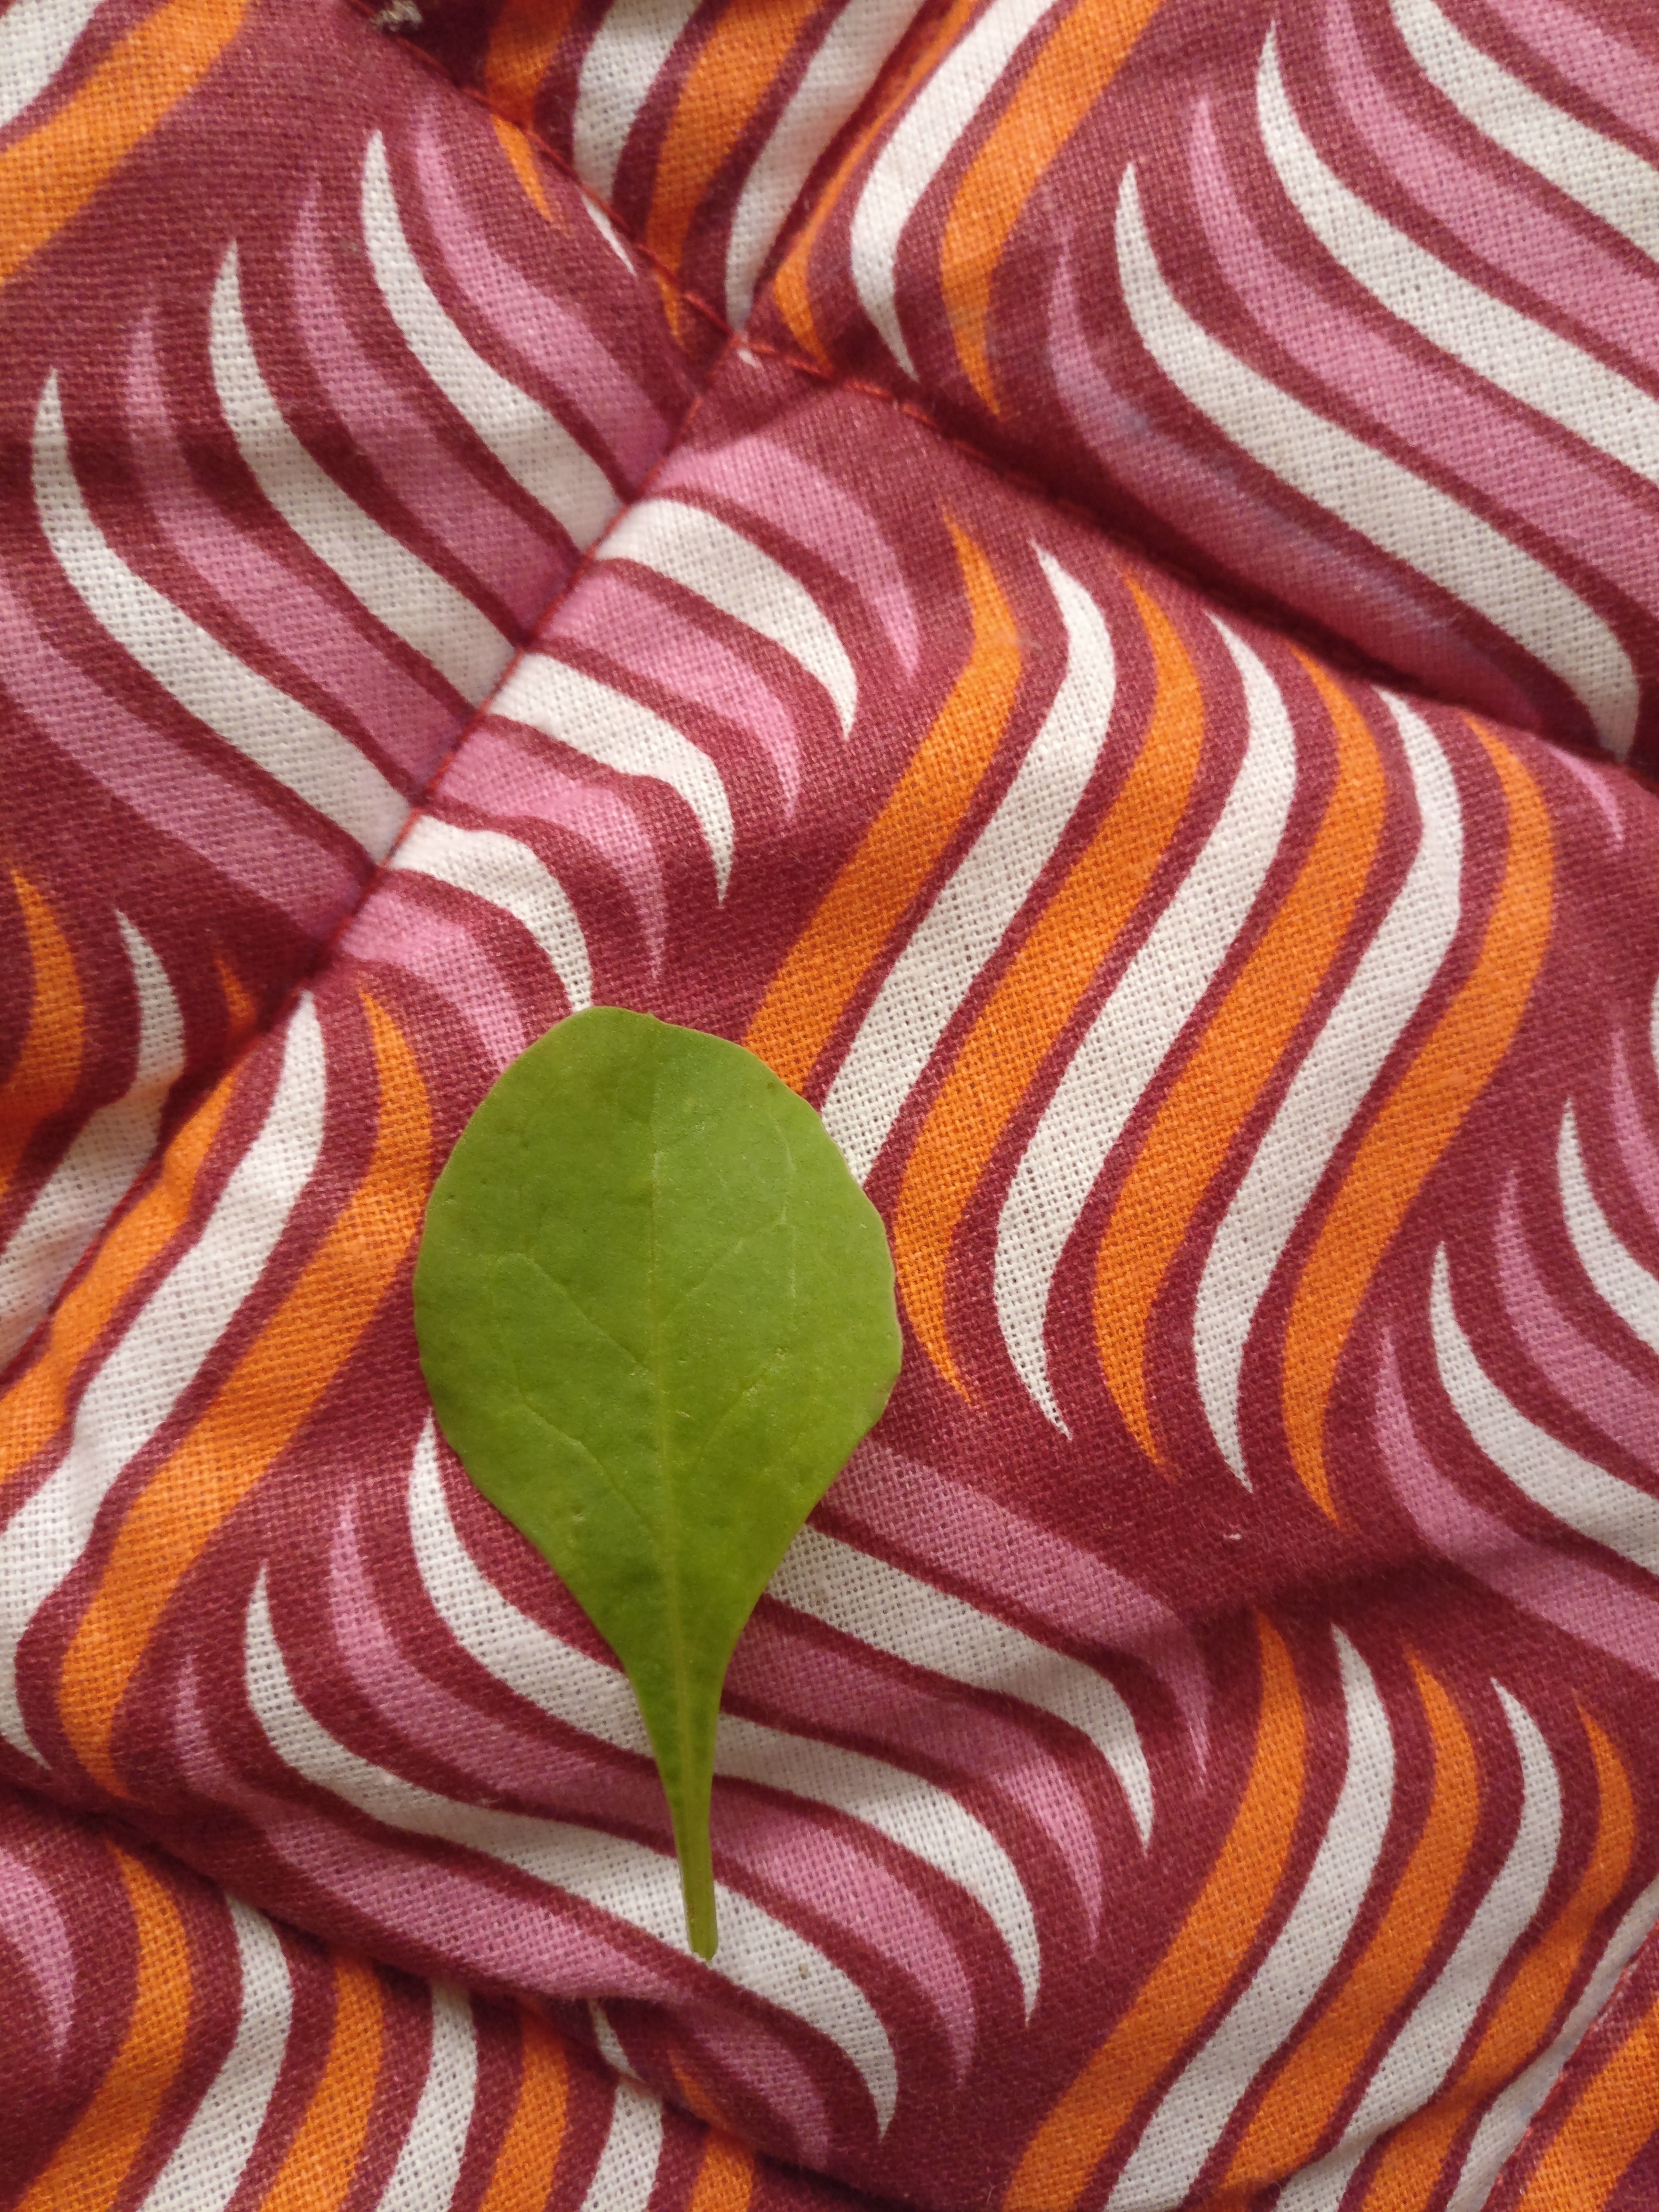
Plant: Palak(Spinach)